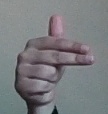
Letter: ghain